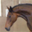
Label: horse